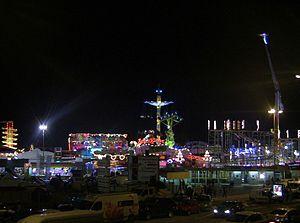
La foire comtoise de Besançon (Doubs, France).
Une fête foraine ou foire ou vogue est un rassemblement en plein air de forains indépendants itinérants revenant à date fixe. Elle regroupe des attractions et manèges, ainsi que divers stands, tels que jeux de tirs ou vente de friandises.
Planoise est l'un des quatorze quartiers de Besançon. Situé au sud-ouest de la ville, il est au cœur d’un site de 3,5 km² ceinturé par quatre forêts et deux collines, à environ 2 km du Doubs et 3,5 km du centre-ville. Il est limitrophe des Tilleroyes, de Saint-Ferjeux, et de Velotte au nord et à l’est, ainsi que des communes d'Avanne-Aveney, Grandfontaine-la Belle Étoile, et Franois au sud et à l’ouest. Le secteur est bien desservi par les transports en commun grâce au tramway et à plusieurs lignes de bus Ginko et d'agglomération, et se trouve également à un carrefour routier avec la rue de Dole/R.N.73 et la R.N.57. Il faisait administrativement partie du canton de Besançon-Planoise jusqu’en 2014 mais est désormais associé à celui de Besançon-1, relevant de la ville de Besançon pour tout le reste de son administration et de sa gestion.
Micropolis est un équipement polyvalent situé à Besançon, composé d'un palais des congrès, d'un parc des expositions de 11 hectares et d'une salle de spectacle d'une capacité de 7 256 personnes.
La Foire comtoise de Besançon est une manifestation festive et commerciale qui a lieu tous les ans au parc des expositions de Micropolis.